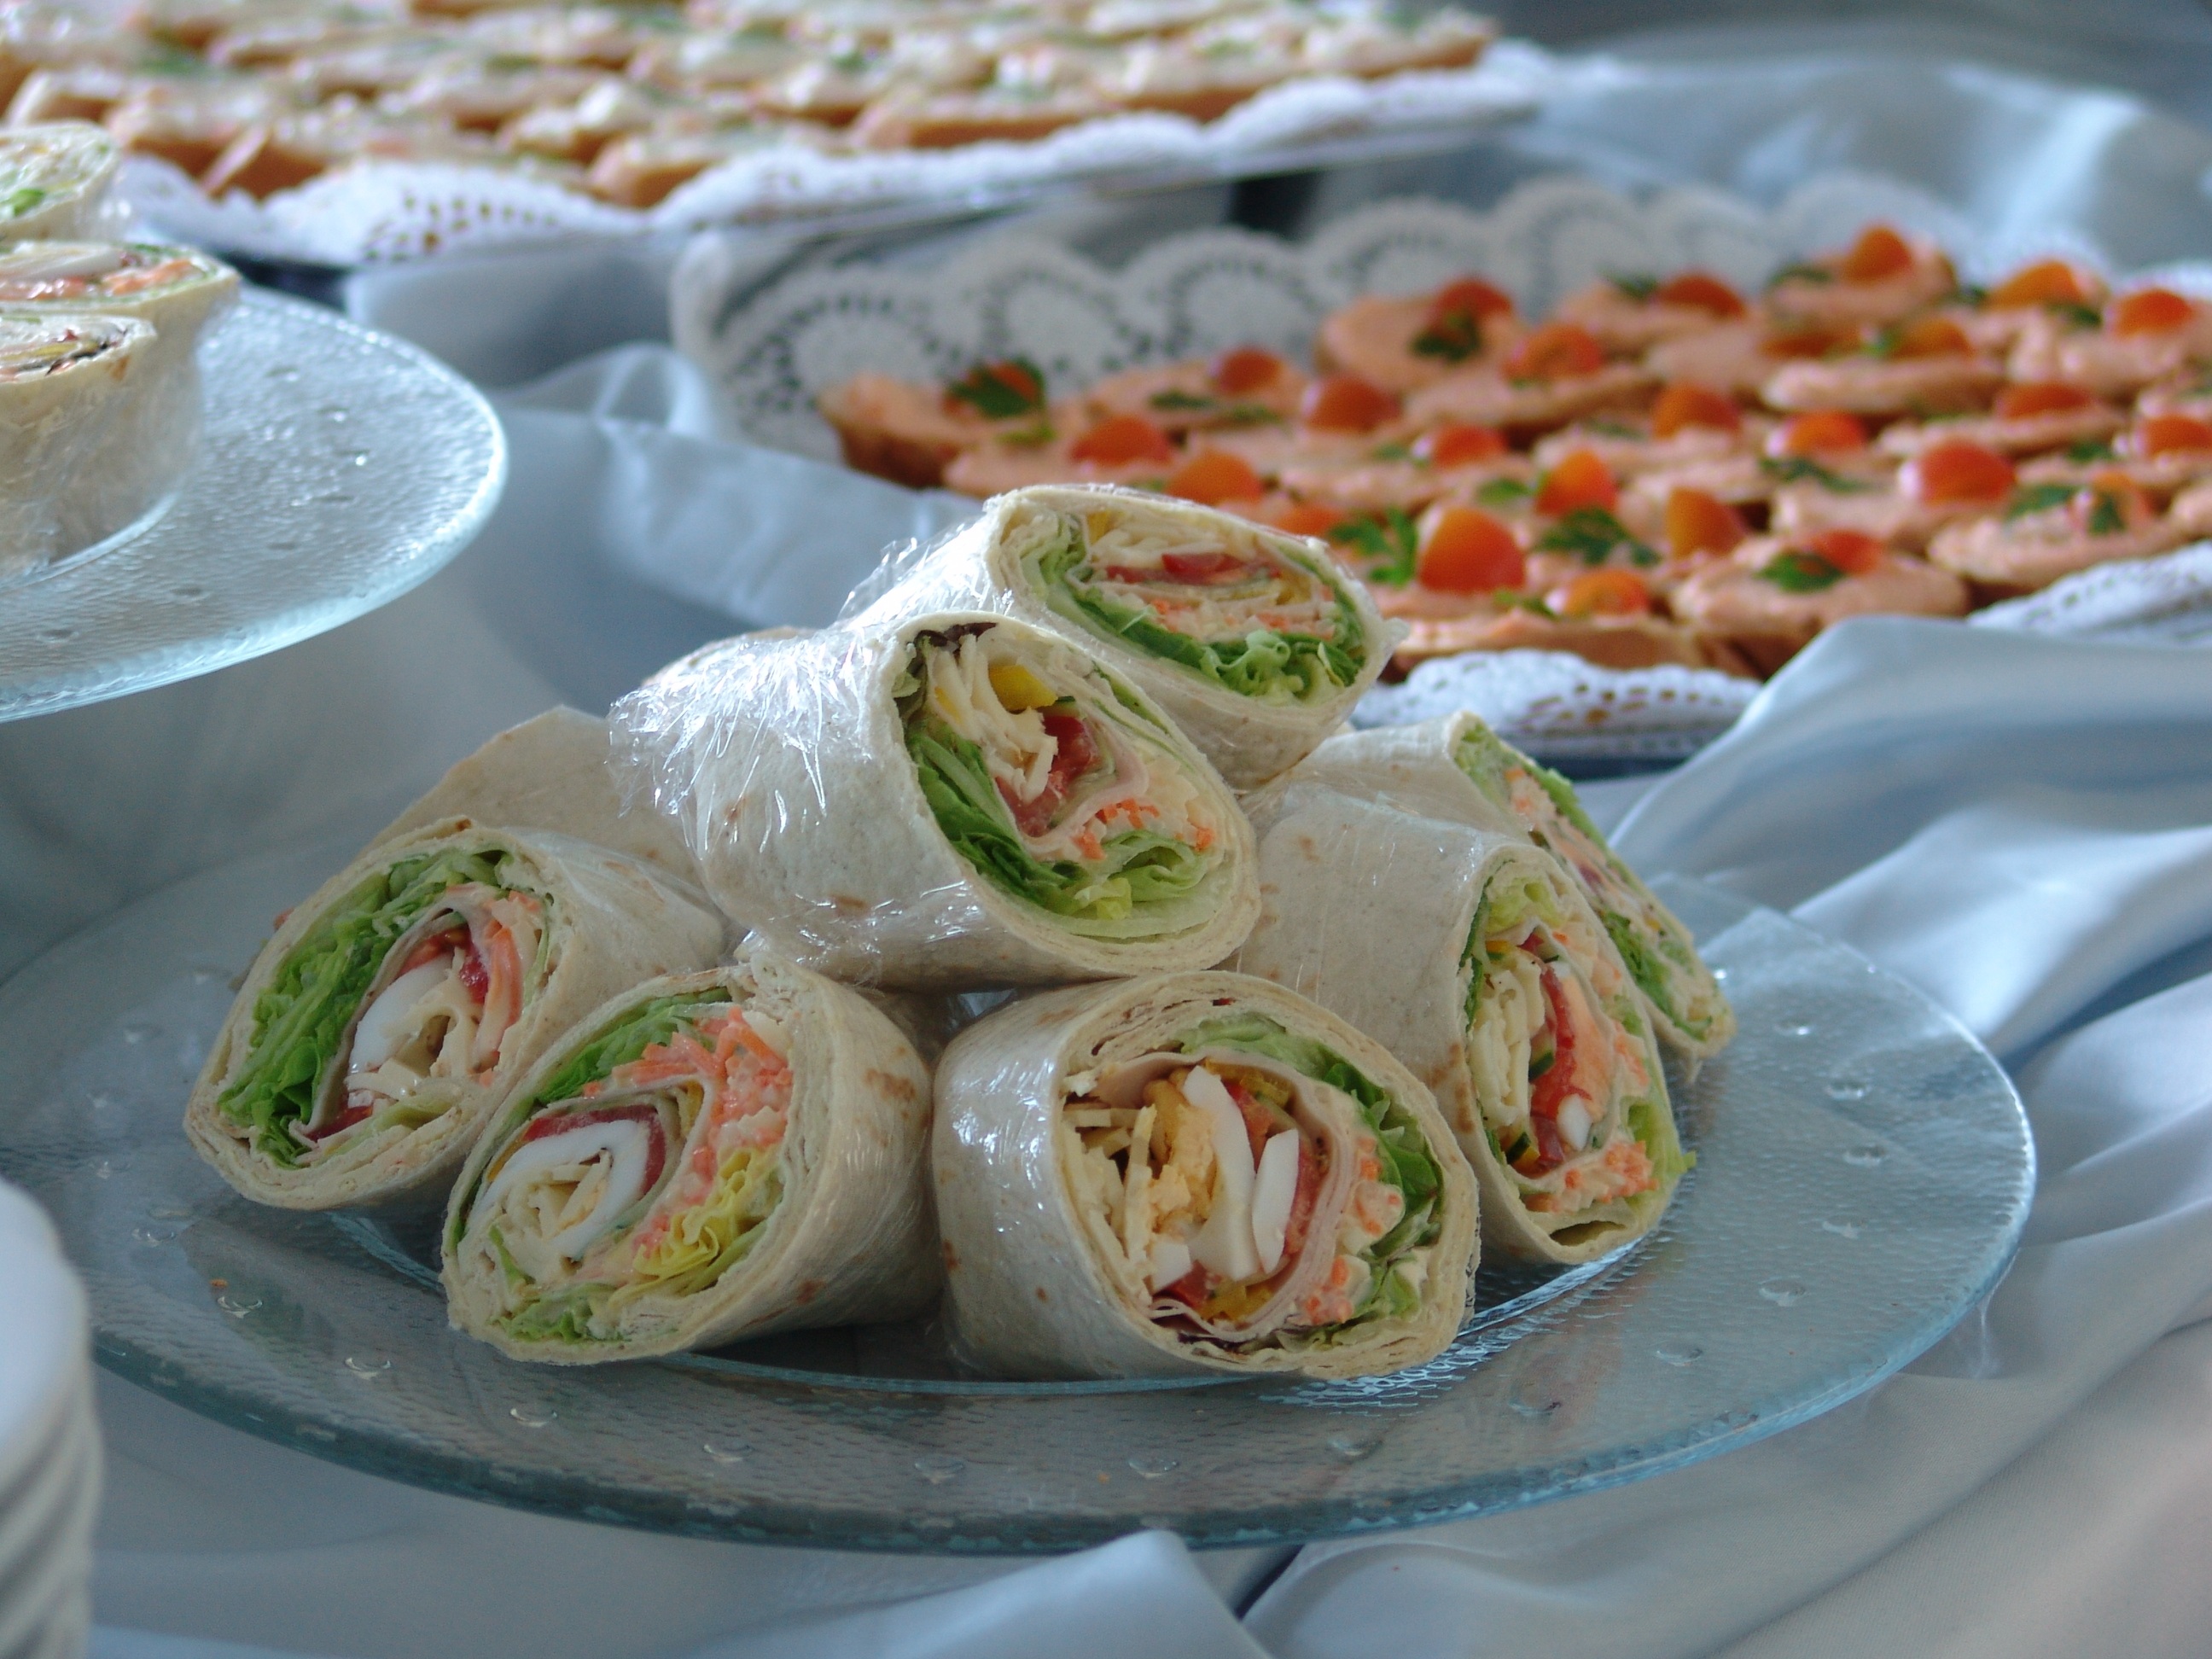
dish, meal, food, produce, snack, eat, cuisine, delicious, asian food, nutrition, benefit from, hors d oeuvre, party service, chinese food, southeast asian food, sandwich wrap